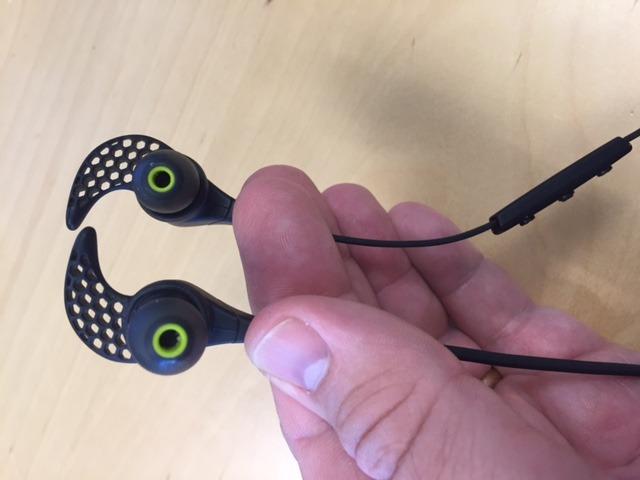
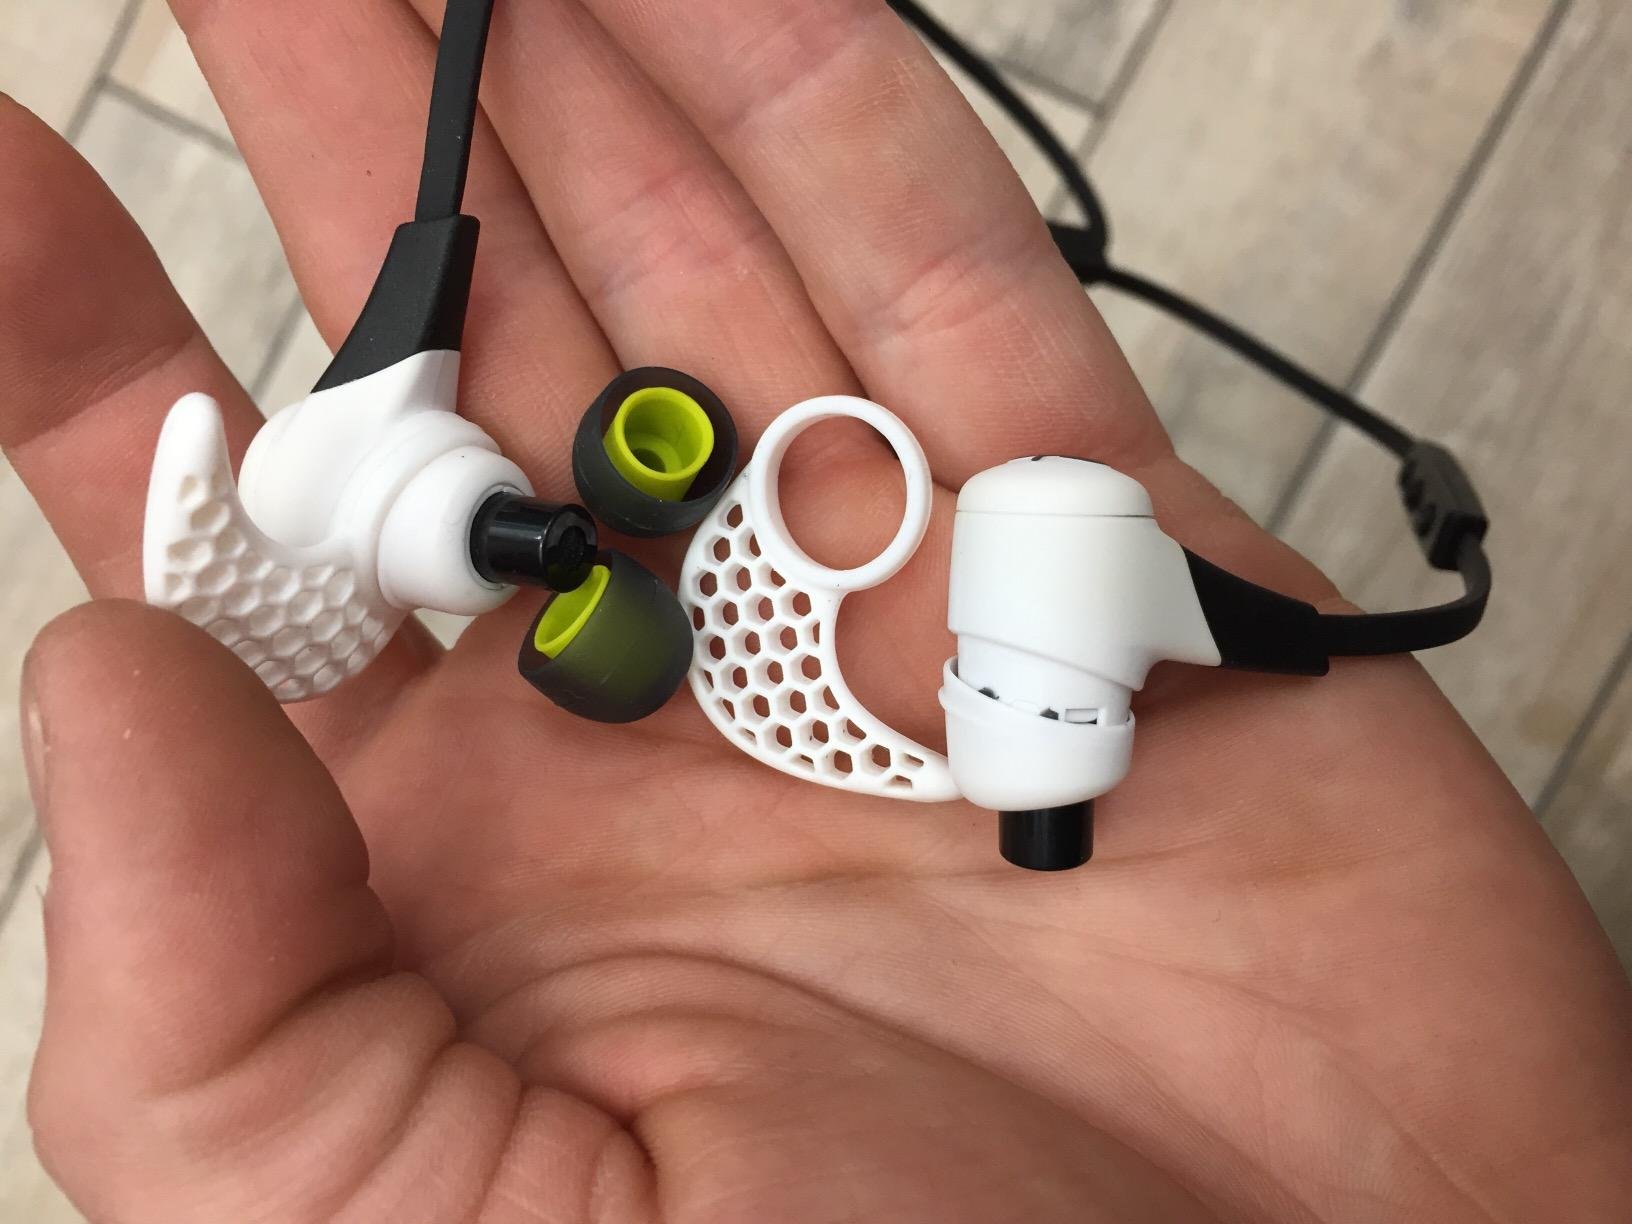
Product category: headphones
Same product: no